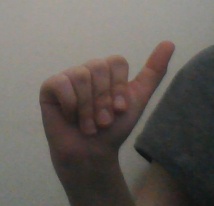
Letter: dhad